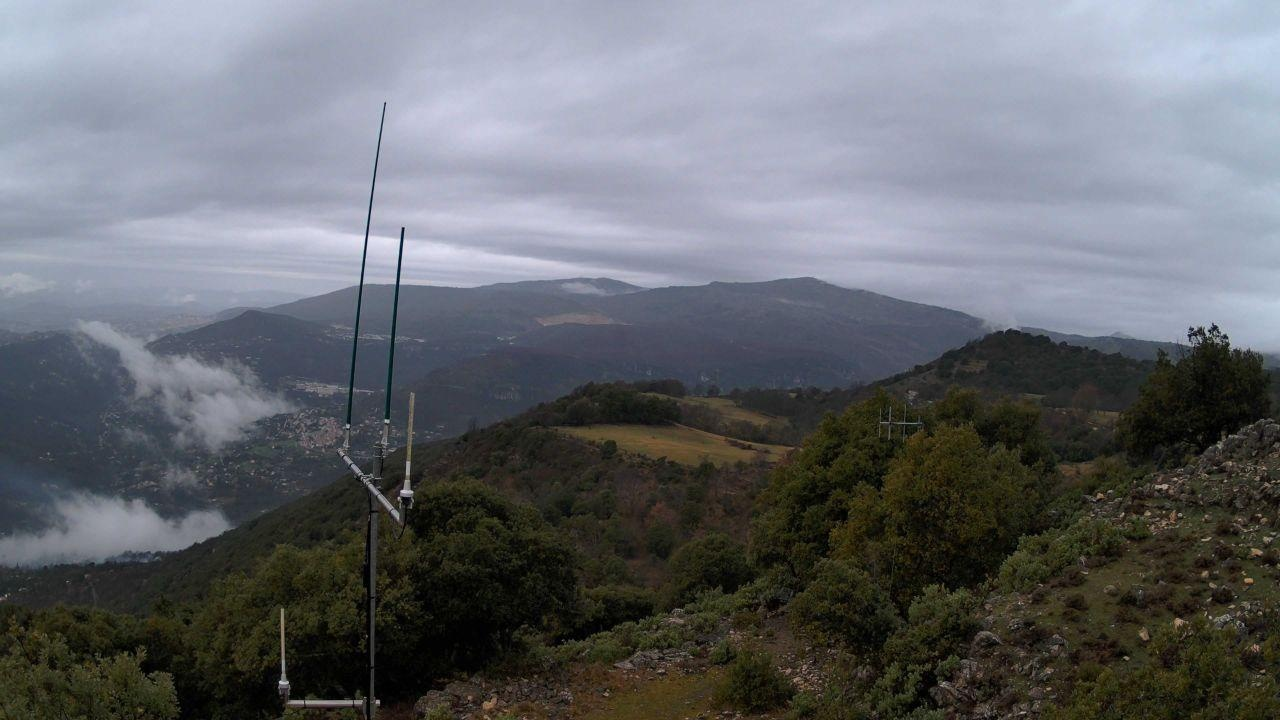
Fire: no
Smoke: no